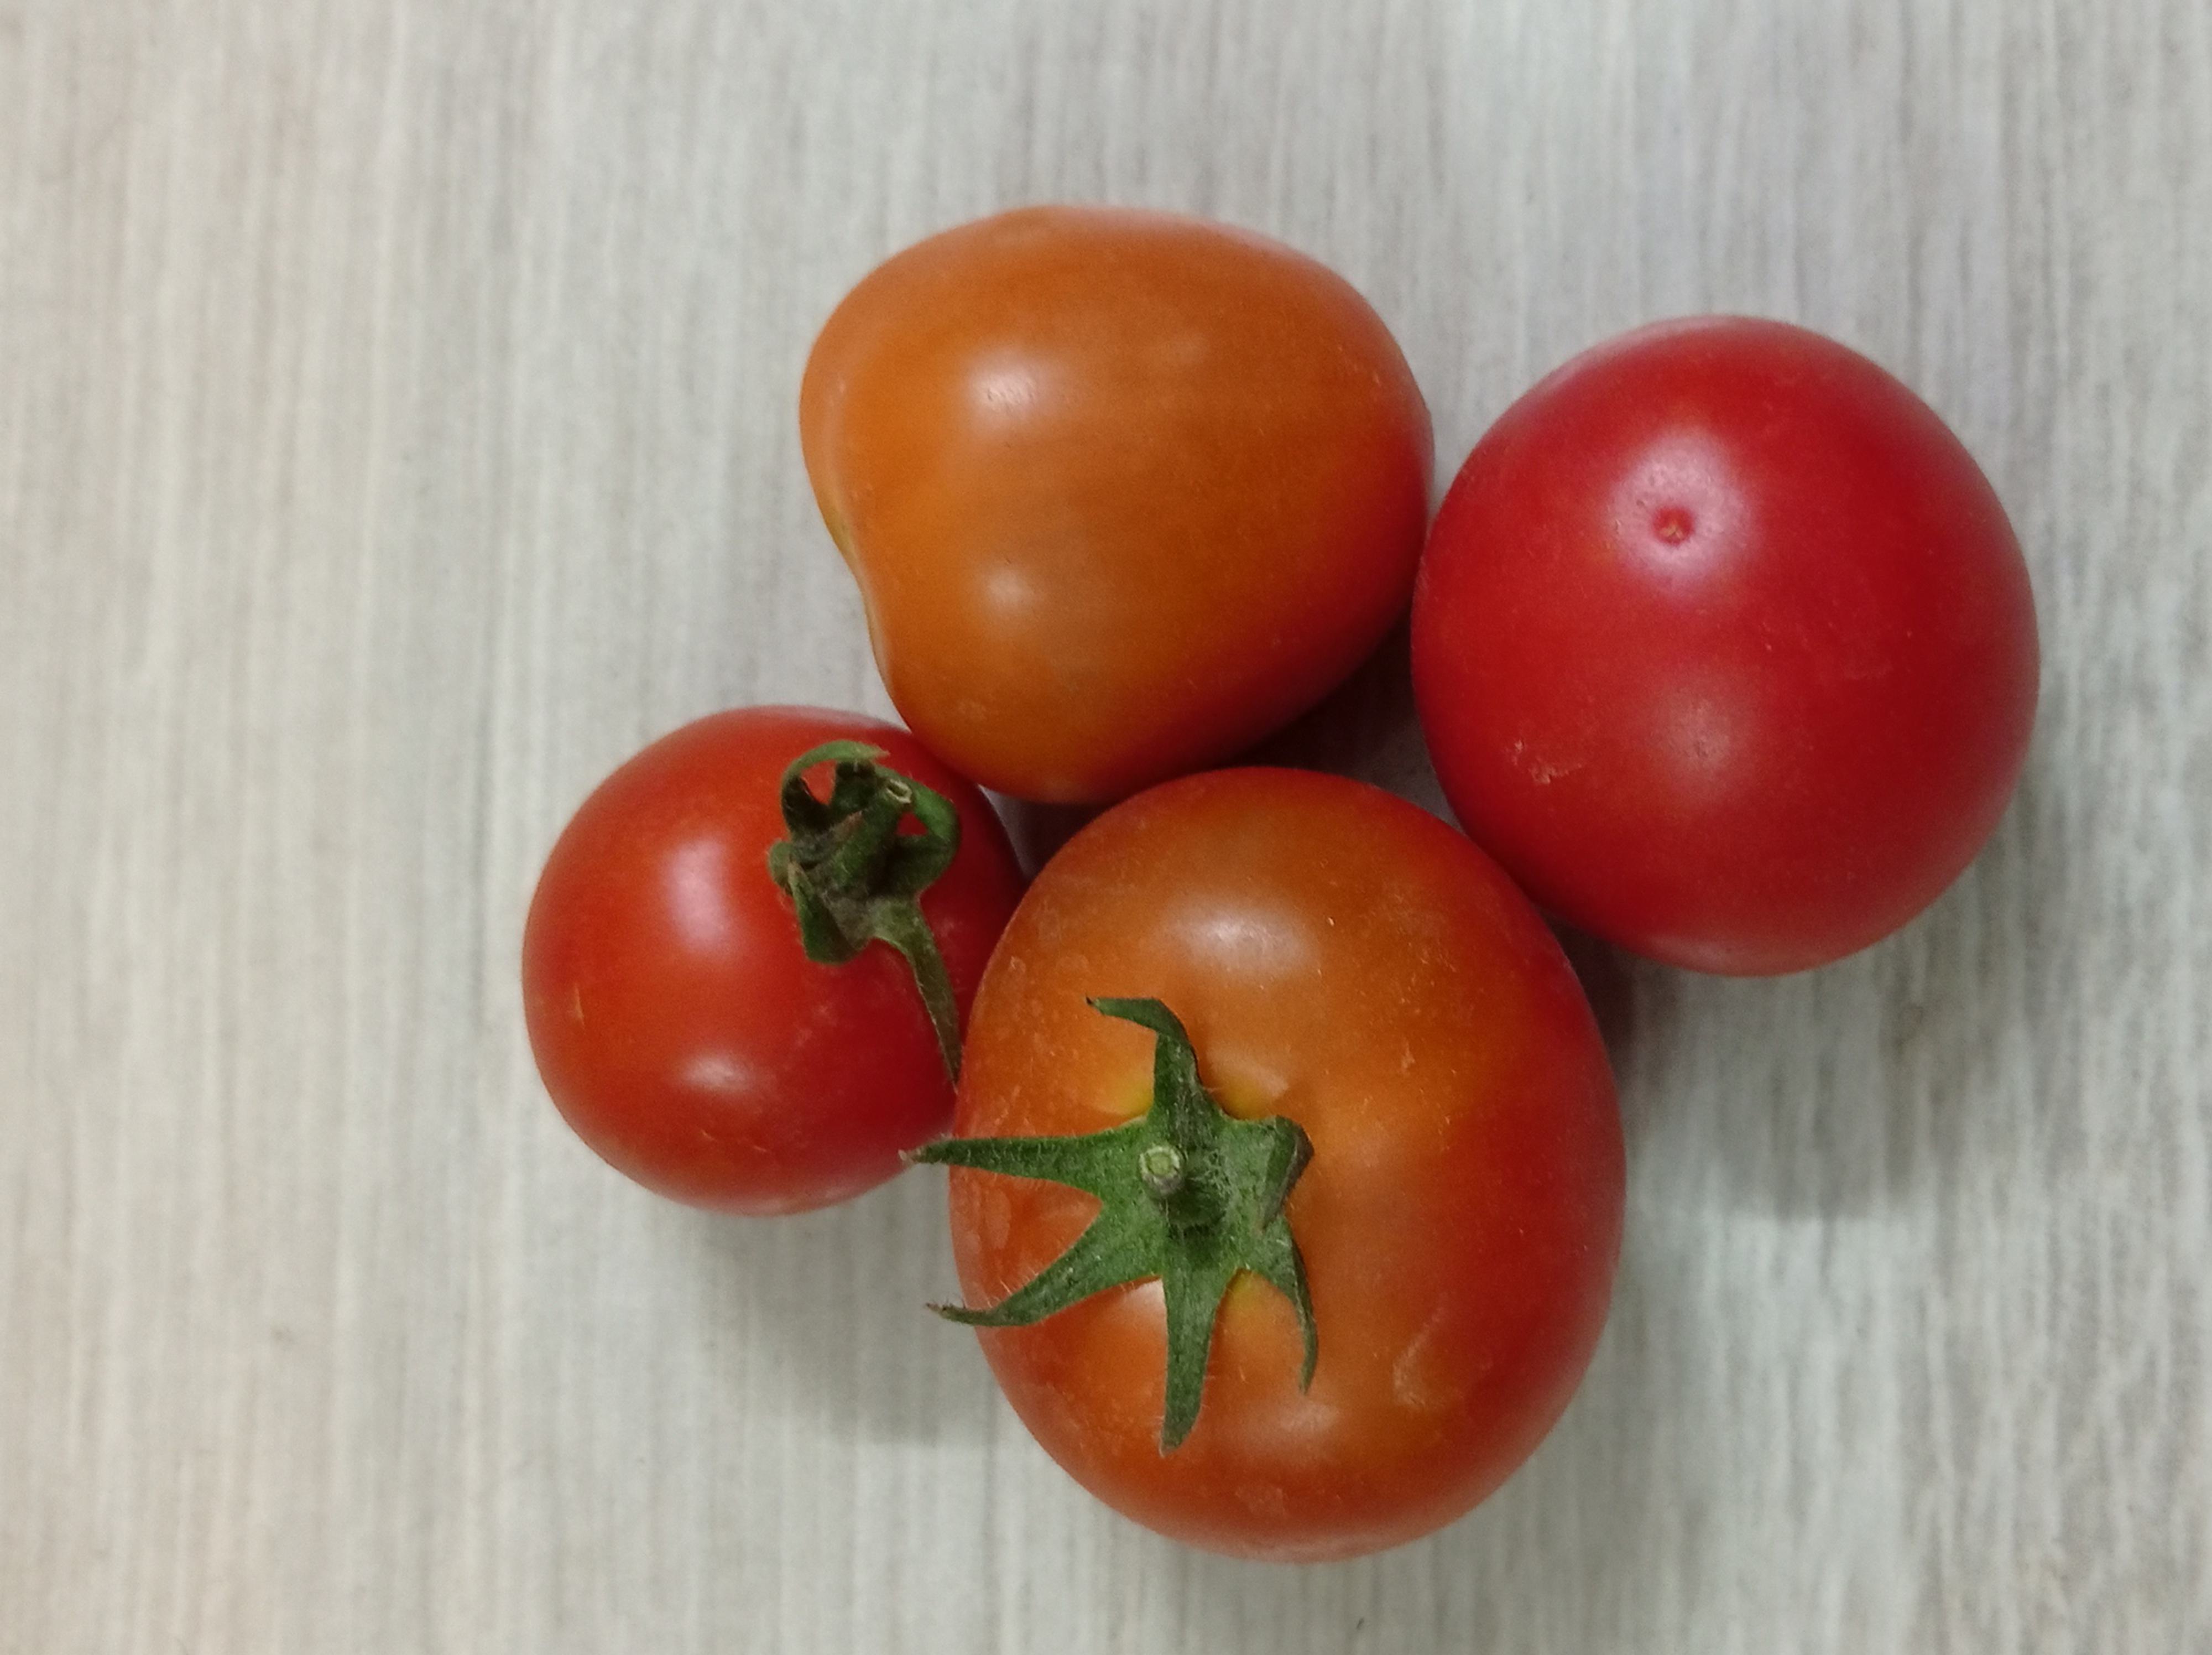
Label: Fresh